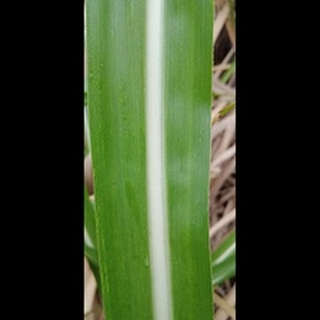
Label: healthy_sugarcane